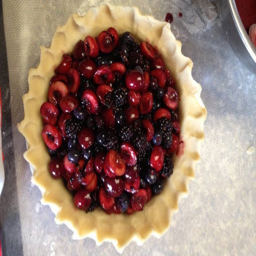
a classic dessert only fit for after a classic meal .